Kurt von Schleicher

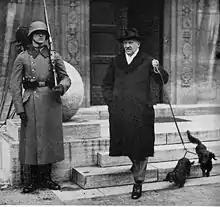
Schleicher in February 1933

The new Chancellor, Von Papen, in return appointed Schleicher as Minister of Defense, who now became "General der Infanterie". Schleicher had selected the entire cabinet himself before he even had approached Papen with the offer to be Chancellor. The first act of the new government was to dissolve the "Reichstag" in accordance with Schleicher's "gentlemen's agreement" with Hitler on 4 June 1932. On 15 June 1932, the new government lifted the ban on the SA and the SS, who were secretly encouraged to indulge in as much violence as possible, both to discredit democracy and to provide a pretext for the new authoritarian regime Schleicher was working to create.